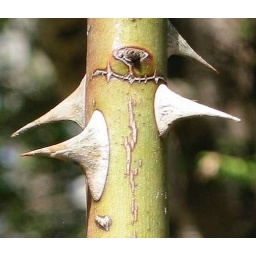
stem of a wild rose plant - long and lanky in the bush